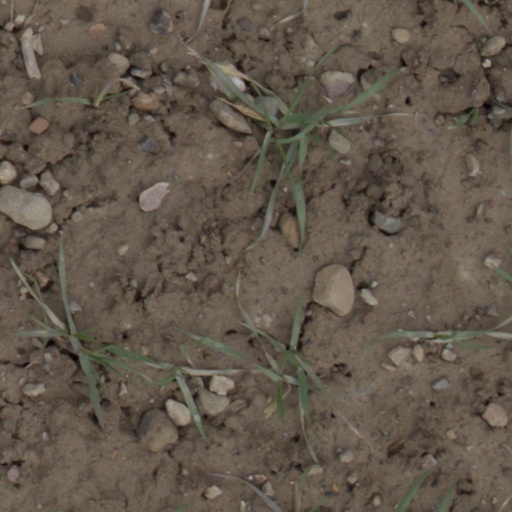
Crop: wheat